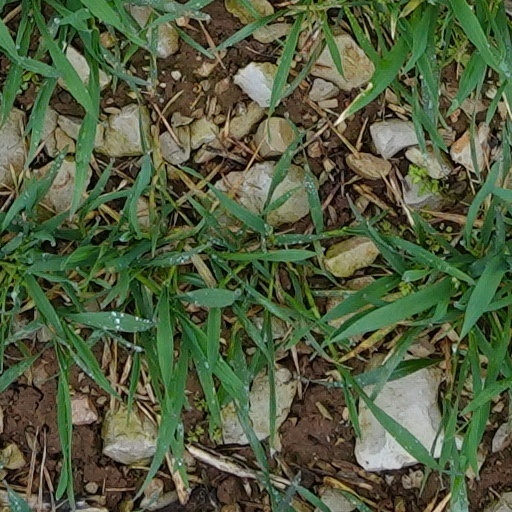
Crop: wheat